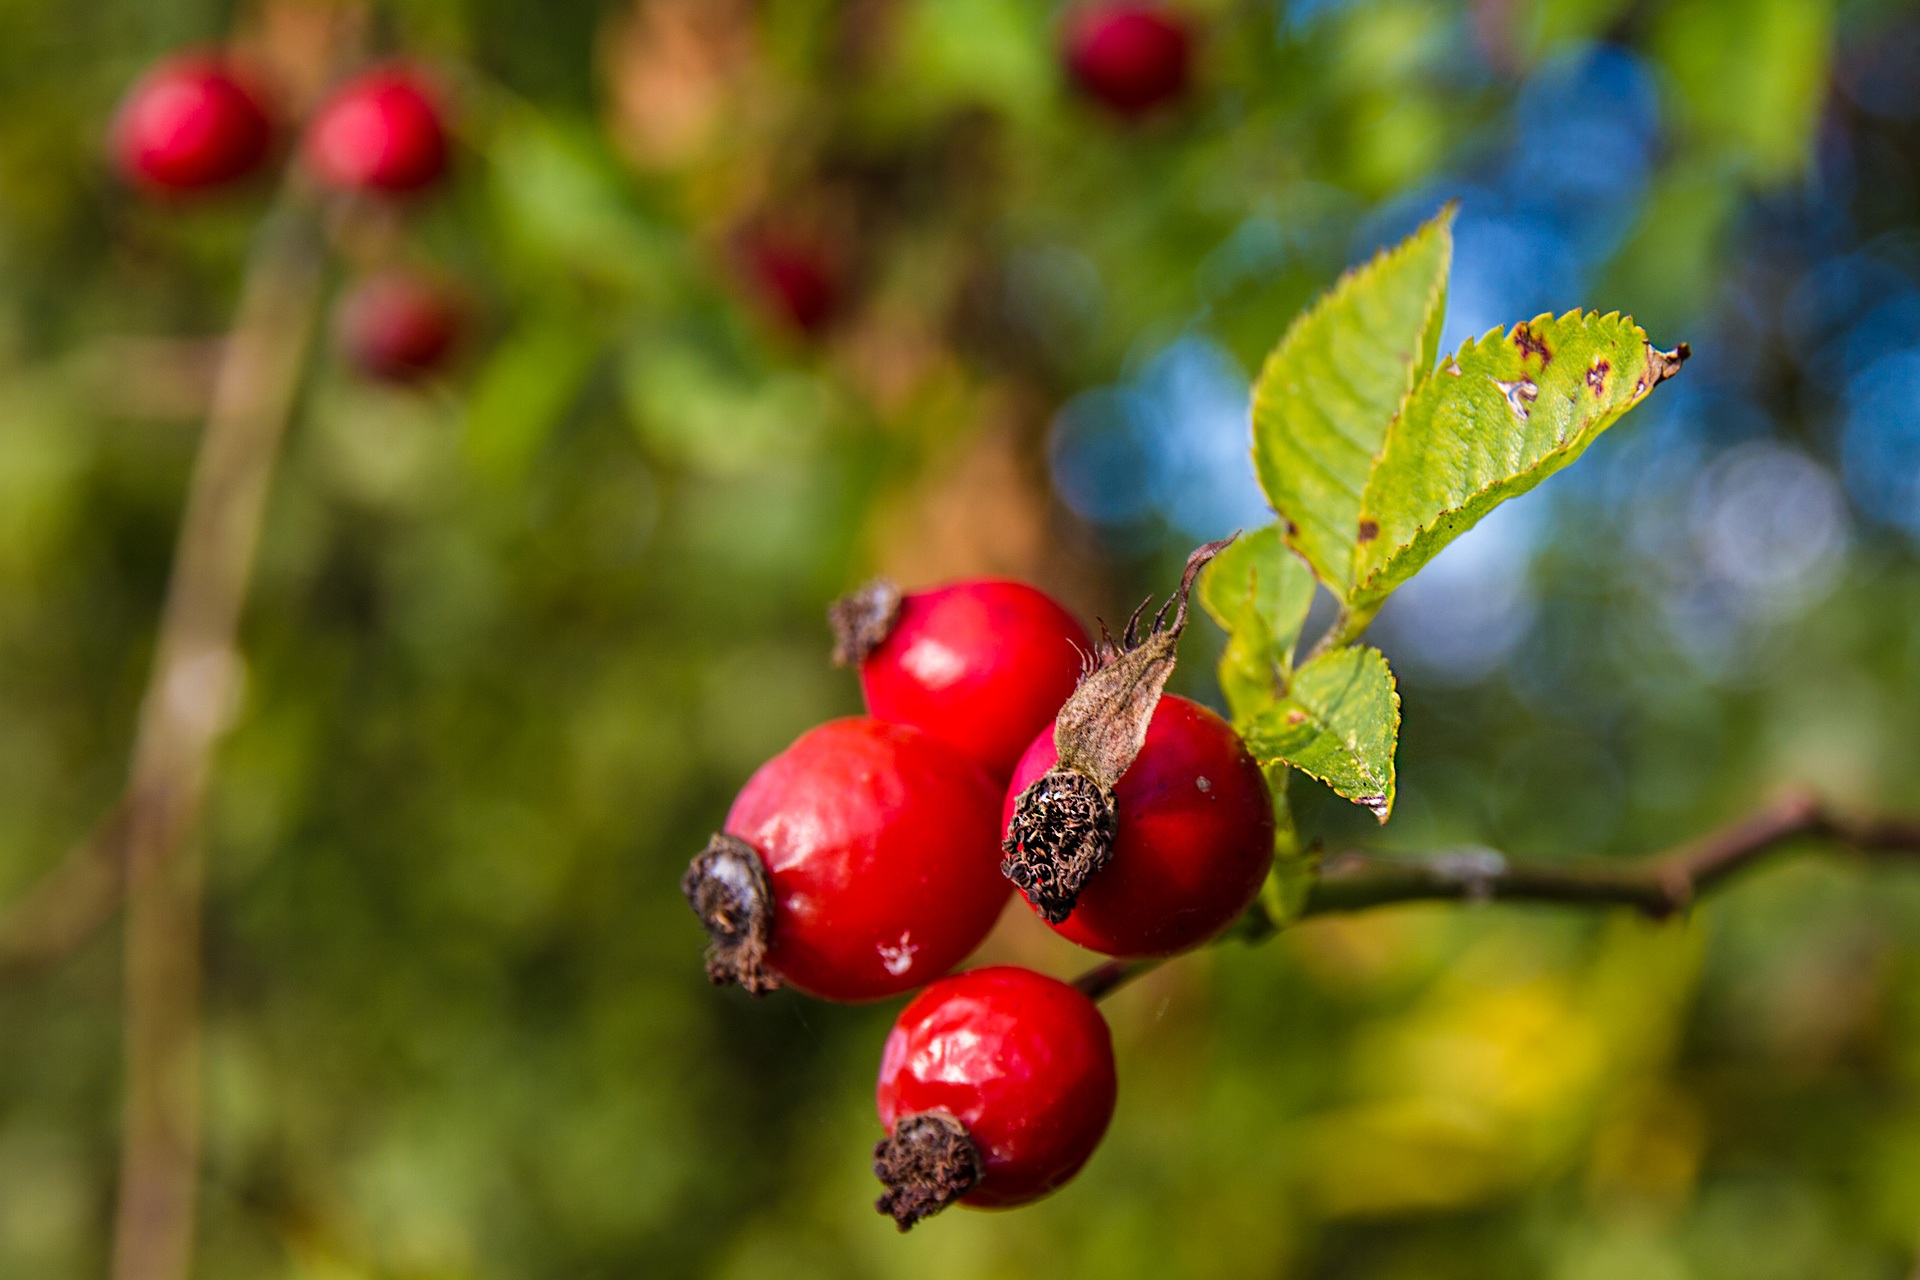
tree, nature, branch, plant, fruit, berry, flower, bush, food, red, produce, autumn, flora, berries, shrub, bright, fruits, hawthorn, rose hip, macro photography, flowering plant, rose family, acerola, malpighia, autumn fruits, bilberry, sammelfrucht, land plant, chinese hawthorn